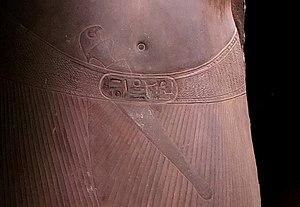
Colosse en quartzite, trace de polychromie. Hauteur environ 3 mètres, 5 mètres à l'origine. Découvert à Médinet Habou où il ornait (avec un second colosse aujourd’hui à Chicago) le temple funéraire de Ay. Usurpé ensuite par Horemheb. Musée du Caire. Exposé lors de ""Toutânkhamon, le trésor du pharaon"" mars-septembre 2019, Grande halle de la Villette, Paris. - Détail
Les deux statues colossales du pharaon Toutânkhamon sont les vestiges du temple funéraire de ce dernier qui a aujourd'hui presque entièrement disparu. Il se situait à Médinet Habou, non loin de Thèbes en Égypte, sur la rive ouest du Nil, en face de la cité moderne de Louxor.